Music of Michigan

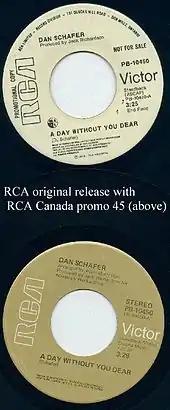
1st Dan Schafer RCA single US & Canada promo

Mike Posner, from Oakland County, had the popular song "I Took a Pill in Ibiza" in 2016.